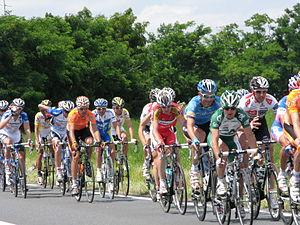
La 5ᵉ étape du Tour de France 2008 s'est déroulée le 9 juillet. Le parcours de 232 kilomètres reliait Cholet à Châteauroux.